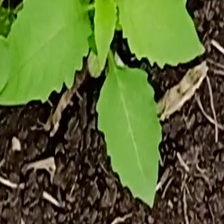
Weed species: Lamber_Quarter_plant(Chenopodium )